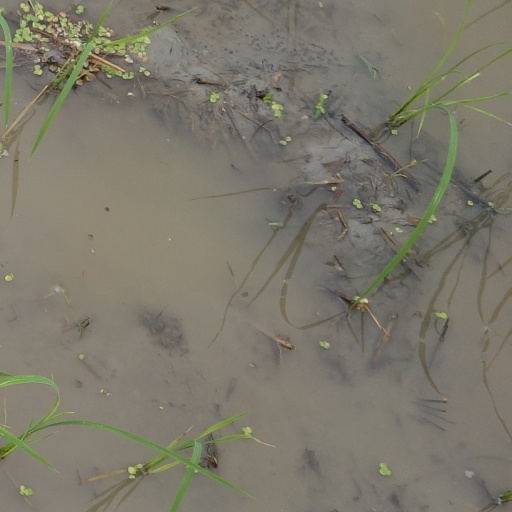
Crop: rice